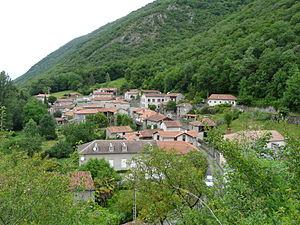
Le village de Galié, Haute-Garonne, France.
Galié est une commune française située dans le département de la Haute-Garonne, en région Occitanie.